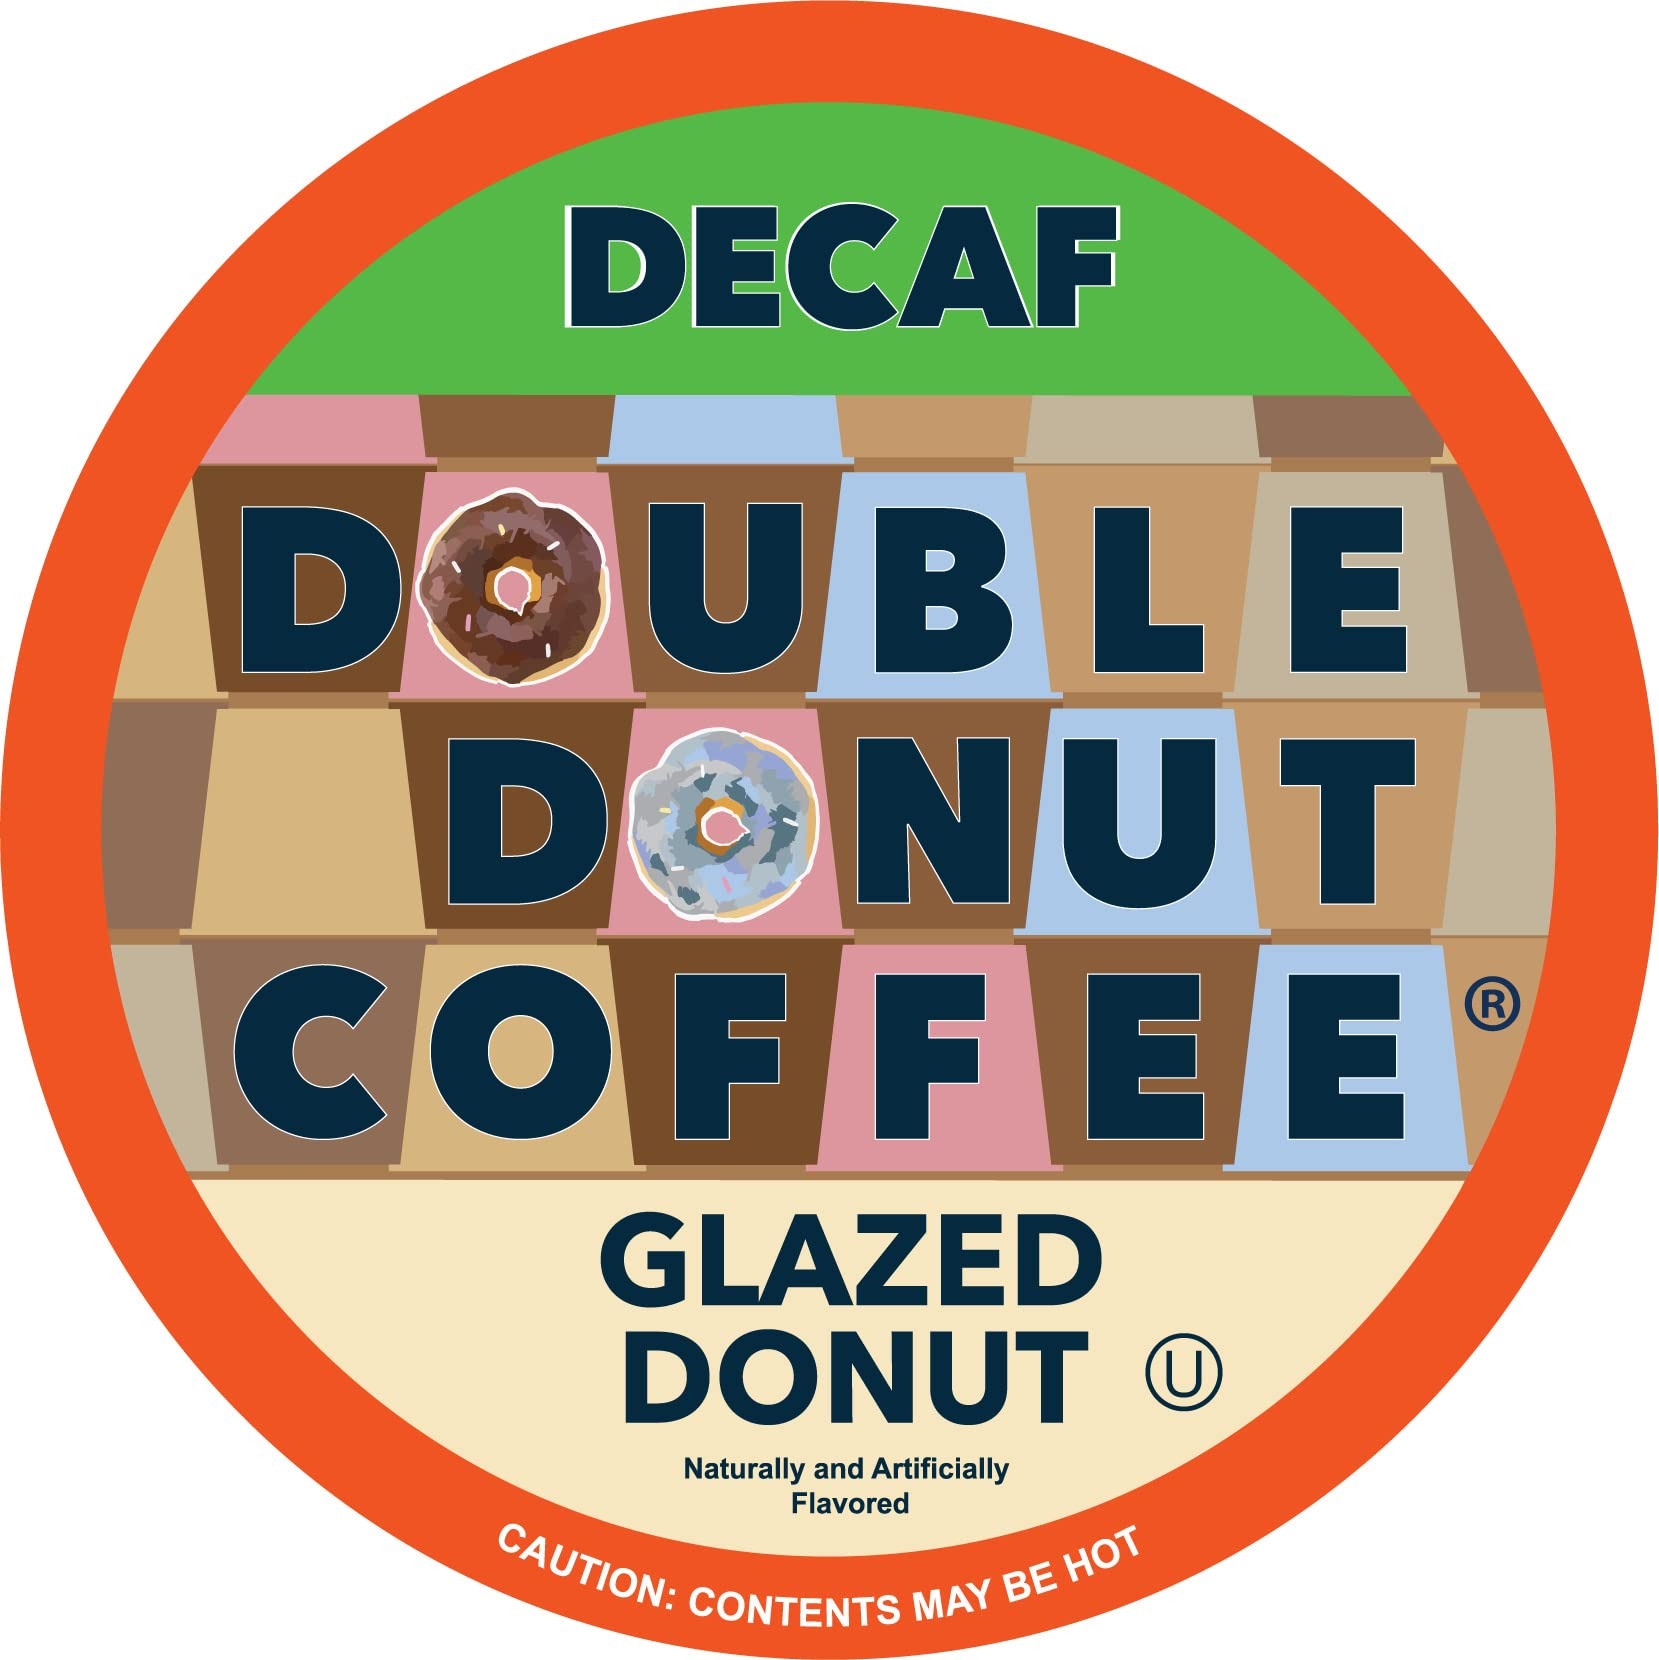
Item Name: Glazed Donut Coffee Medium Roast Flavored Decaf Coffee Pods for Keurig K-Cup Makers from Double Donut, 96 Capsules
Bullet Point 1: DOUBLE DONUT FLAVORED COFFEE: Medium roast coffee & hints of chocolate glazed donut come together to make this flavored decaf coffee. Our glazed donut chocolate coffee is available in decaf! Now you can enjoy coffee flavored with chocolate any time of day
Bullet Point 2: QUALITY & VALUE: Indulge in decaf flavored coffee any time of day with our 96 Count coffee chocolate glazed donut value pack! Our donut flavor coffee pods are made with quality ingredients. Enjoy our coffee pods decaf blends without the trip to the café
Bullet Point 3: DECAF COFFEE FOR BODY & MIND: Our decaffeinated coffee blends are vegan, Kosher, Pareve, & keto friendly! Enjoy our coffee pods decaffeinated burst of flavor hot or as an iced coffee. Indulge in medium roast sugar free coffee without all the caffeine
Bullet Point 4: ECO-FRIENDLY: Double Donut decaf pods are eco friendly! Our single serve coffee decaf sections are packaged in 100% recyclable materials. Enjoy our chocolate donut coffee while doing right by mother nature
Value: 96.0
Unit: Count

Price: 37.32